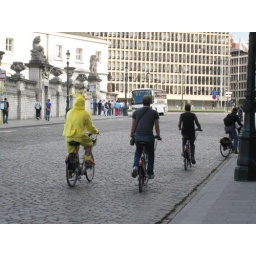
random guy riding a bike in a chicken suit